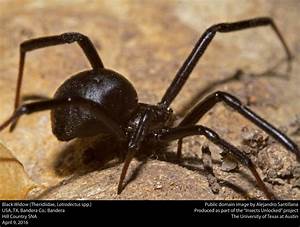
Label: ragno